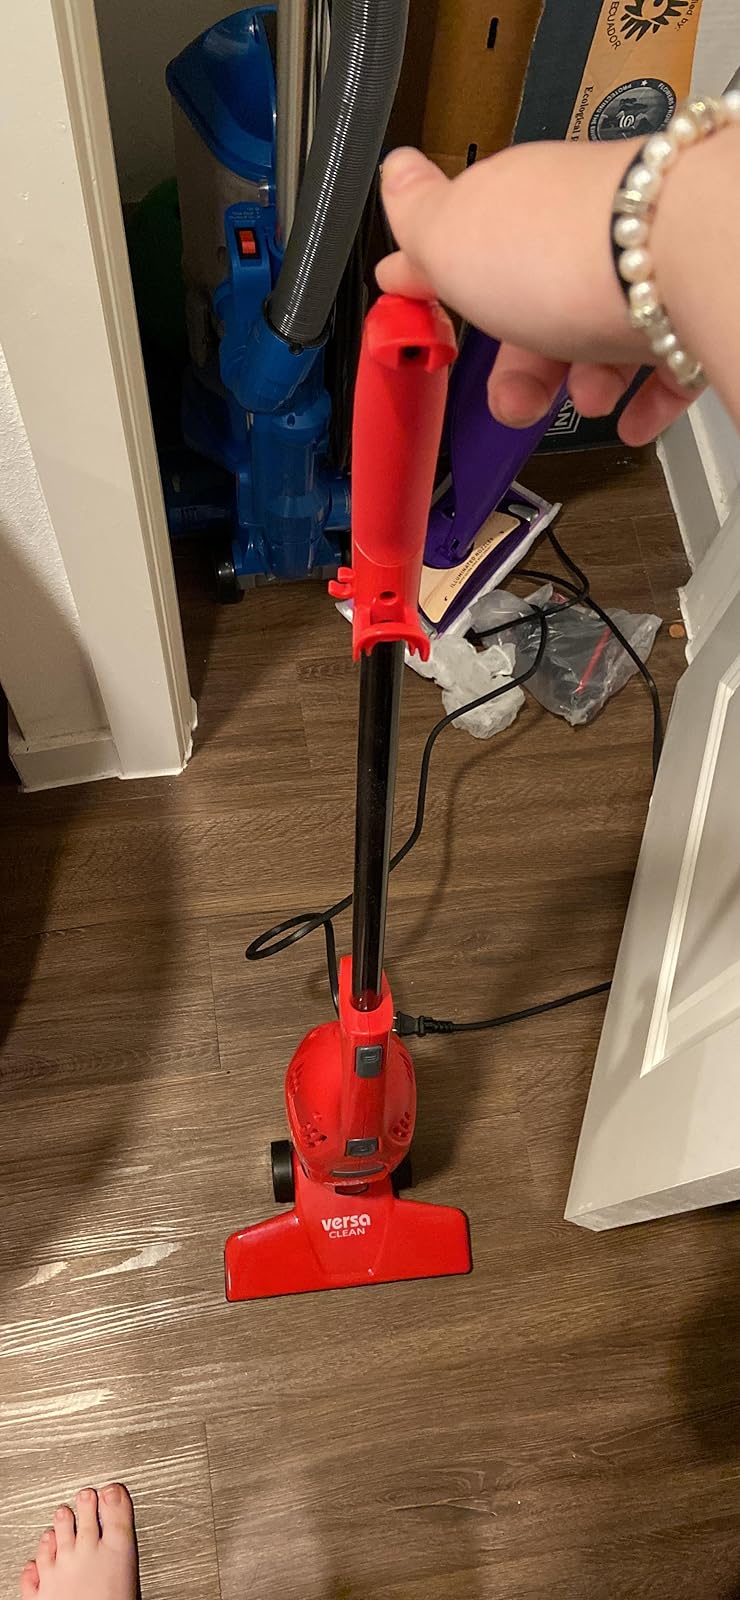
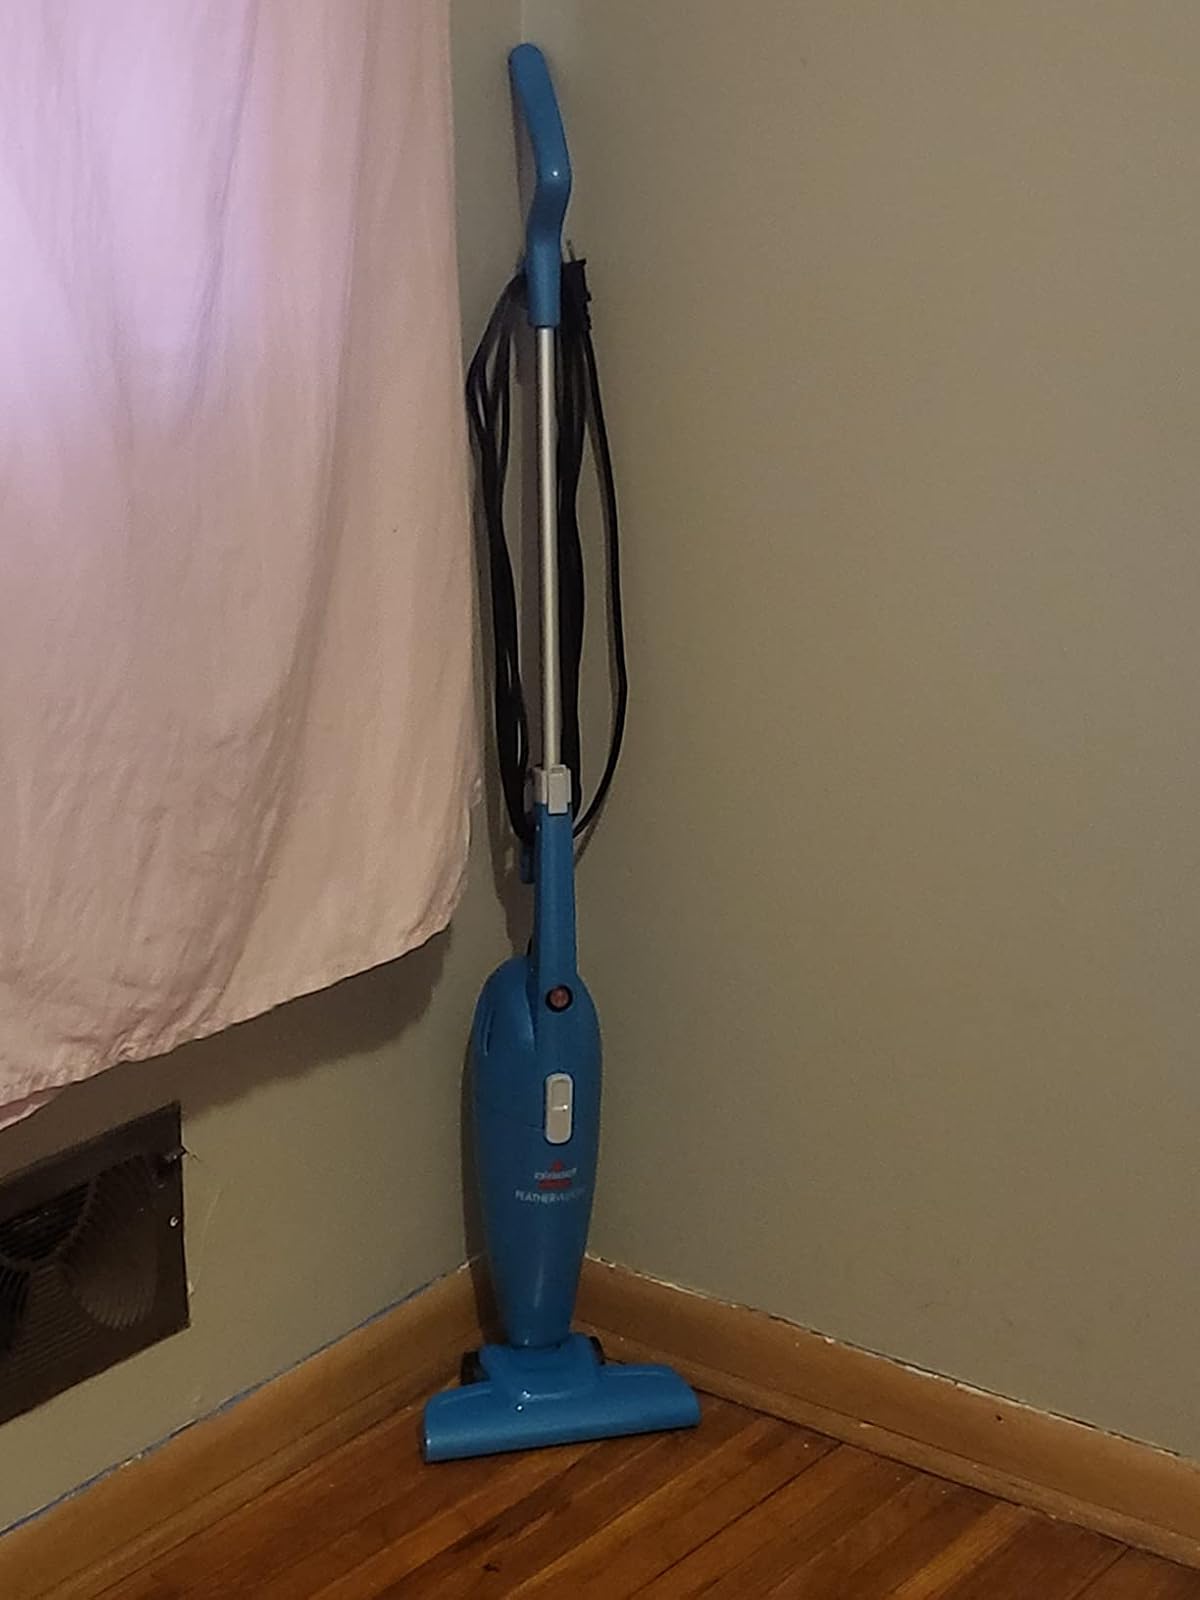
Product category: items_vacuum
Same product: no